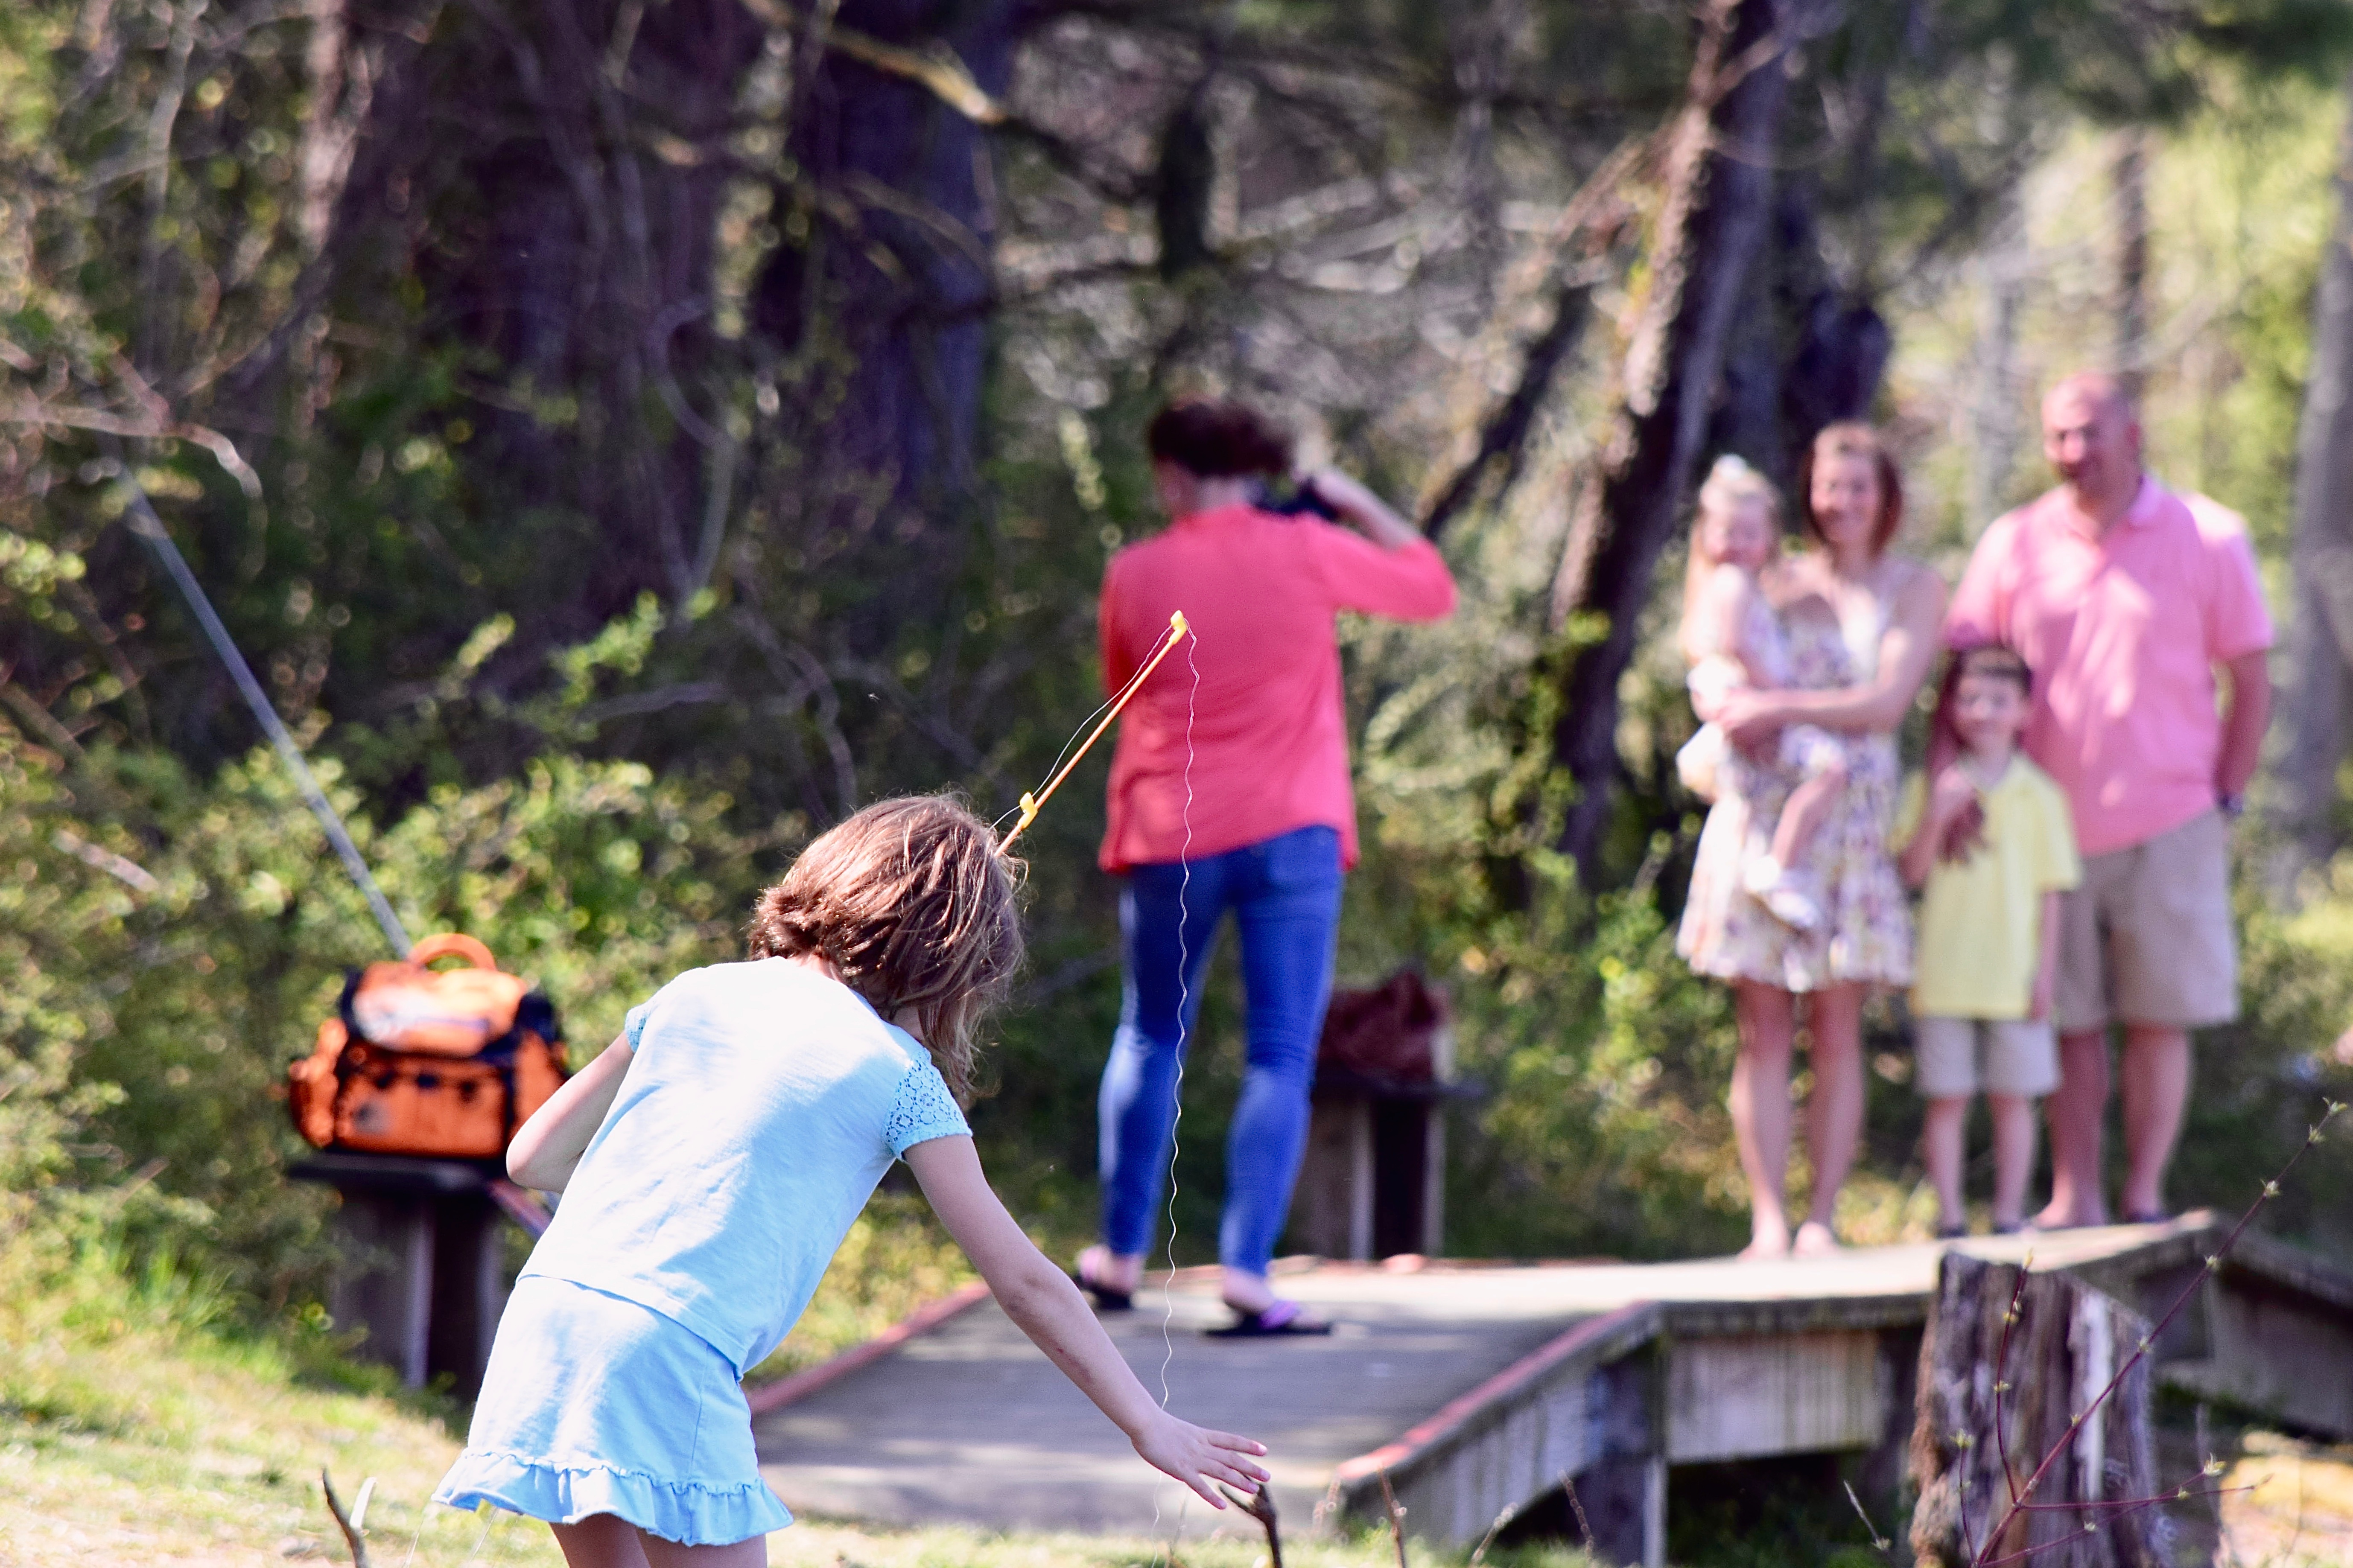
people, play, spring, child, family